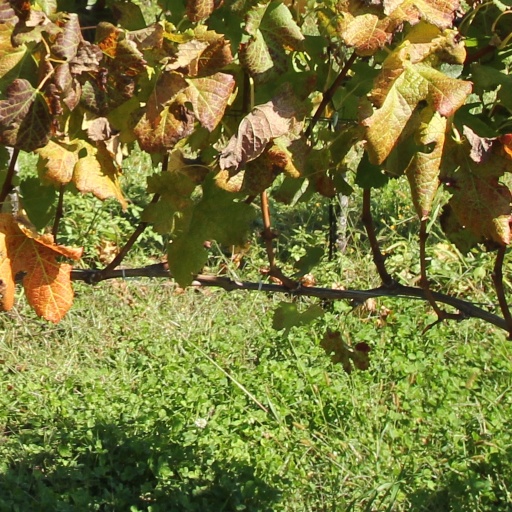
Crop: grape